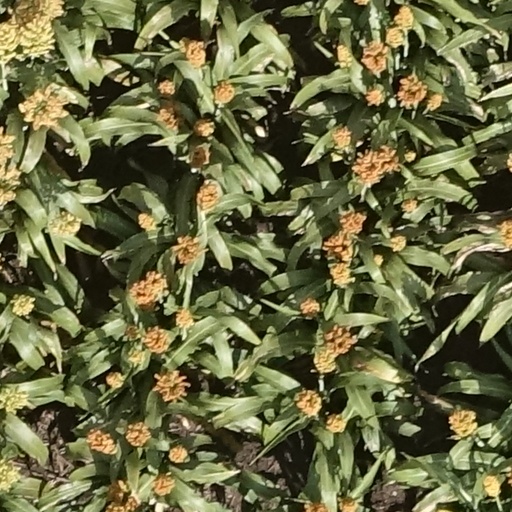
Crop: sorghum